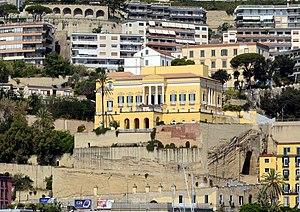
Pour villas de Naples se réfère à ces villas qui sont nées dans une période allant de la Renaissance à la Belle Époque.
La Villa Doria d'Angri est une bâtisse historico-artistique de Naples, située dans le quartier collinaire de Posillipo.